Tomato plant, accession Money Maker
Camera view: horizontal (90 deg, fisheye); turntable rotation: 180 degrees
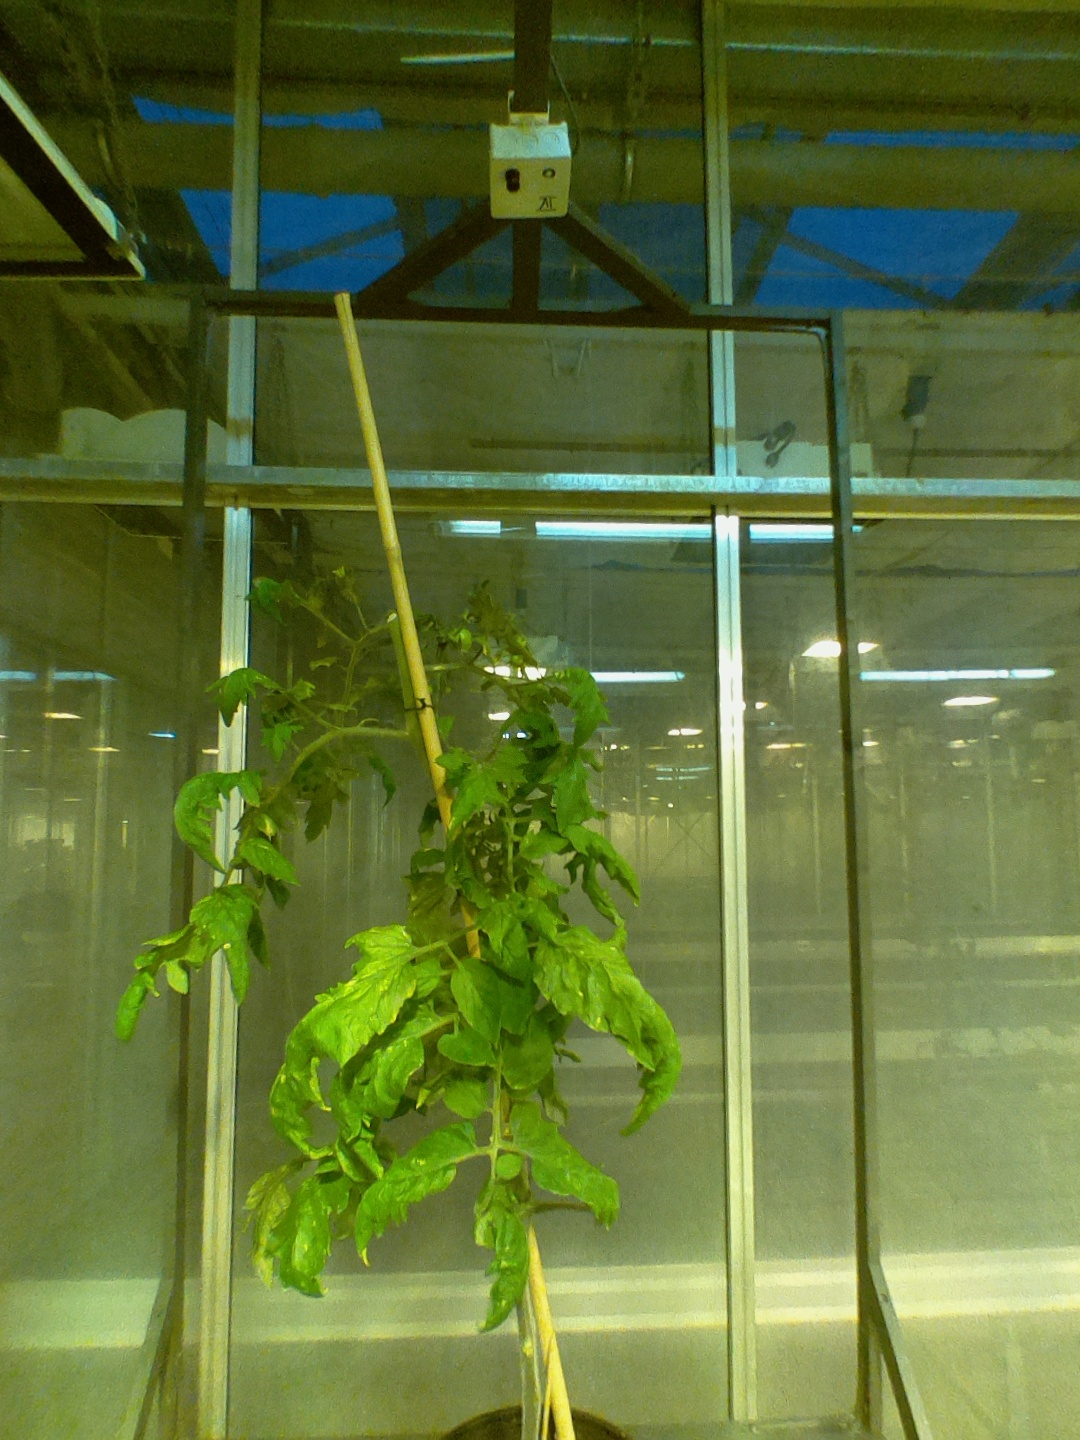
BBCH growth stage 73: 30%-40% of final fruit size